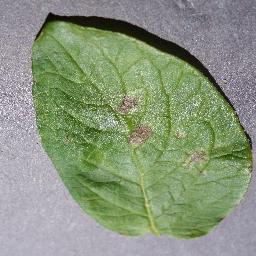
Label: Potato___Early_blight